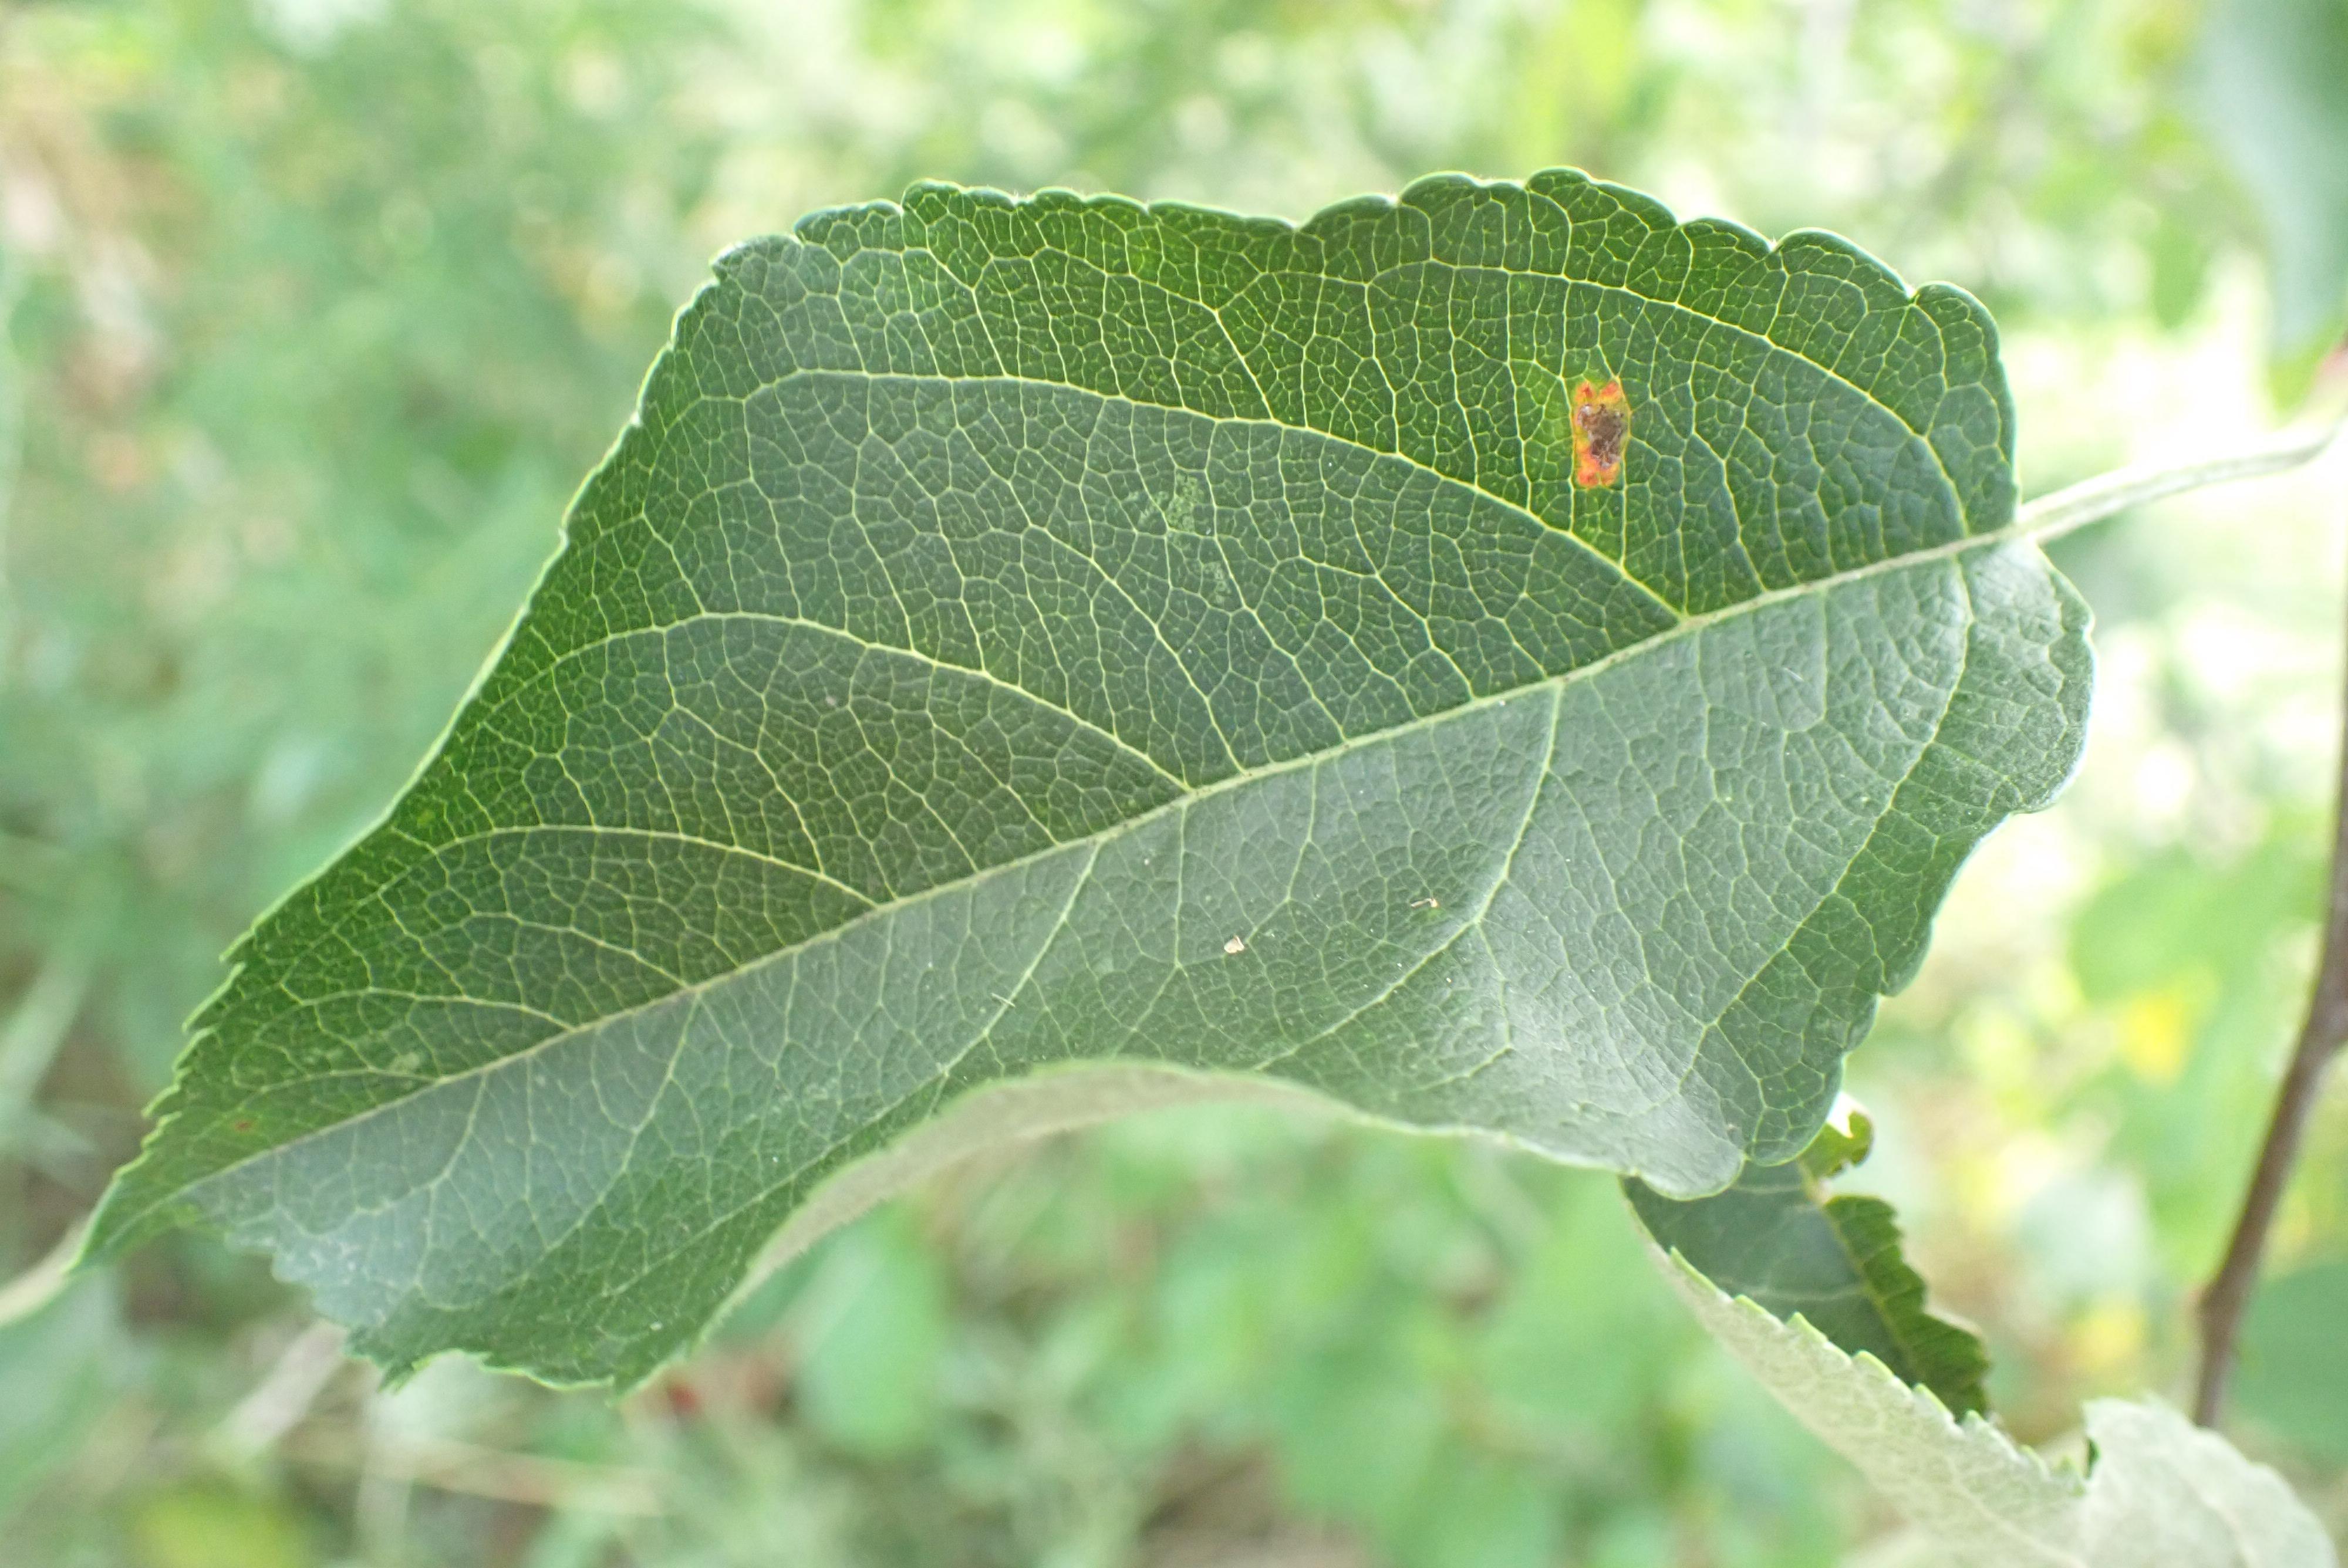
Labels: rust